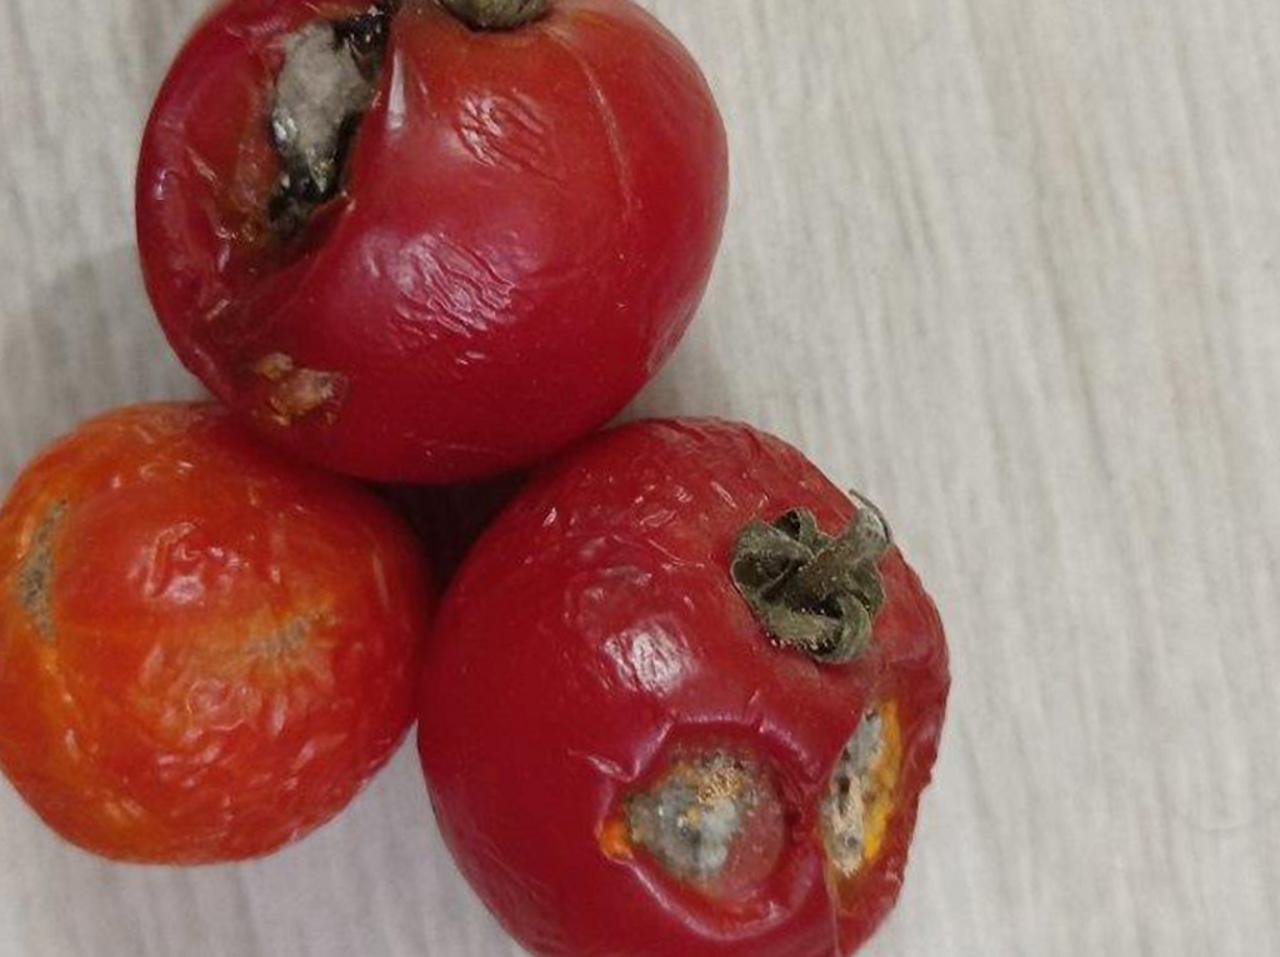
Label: Rotten